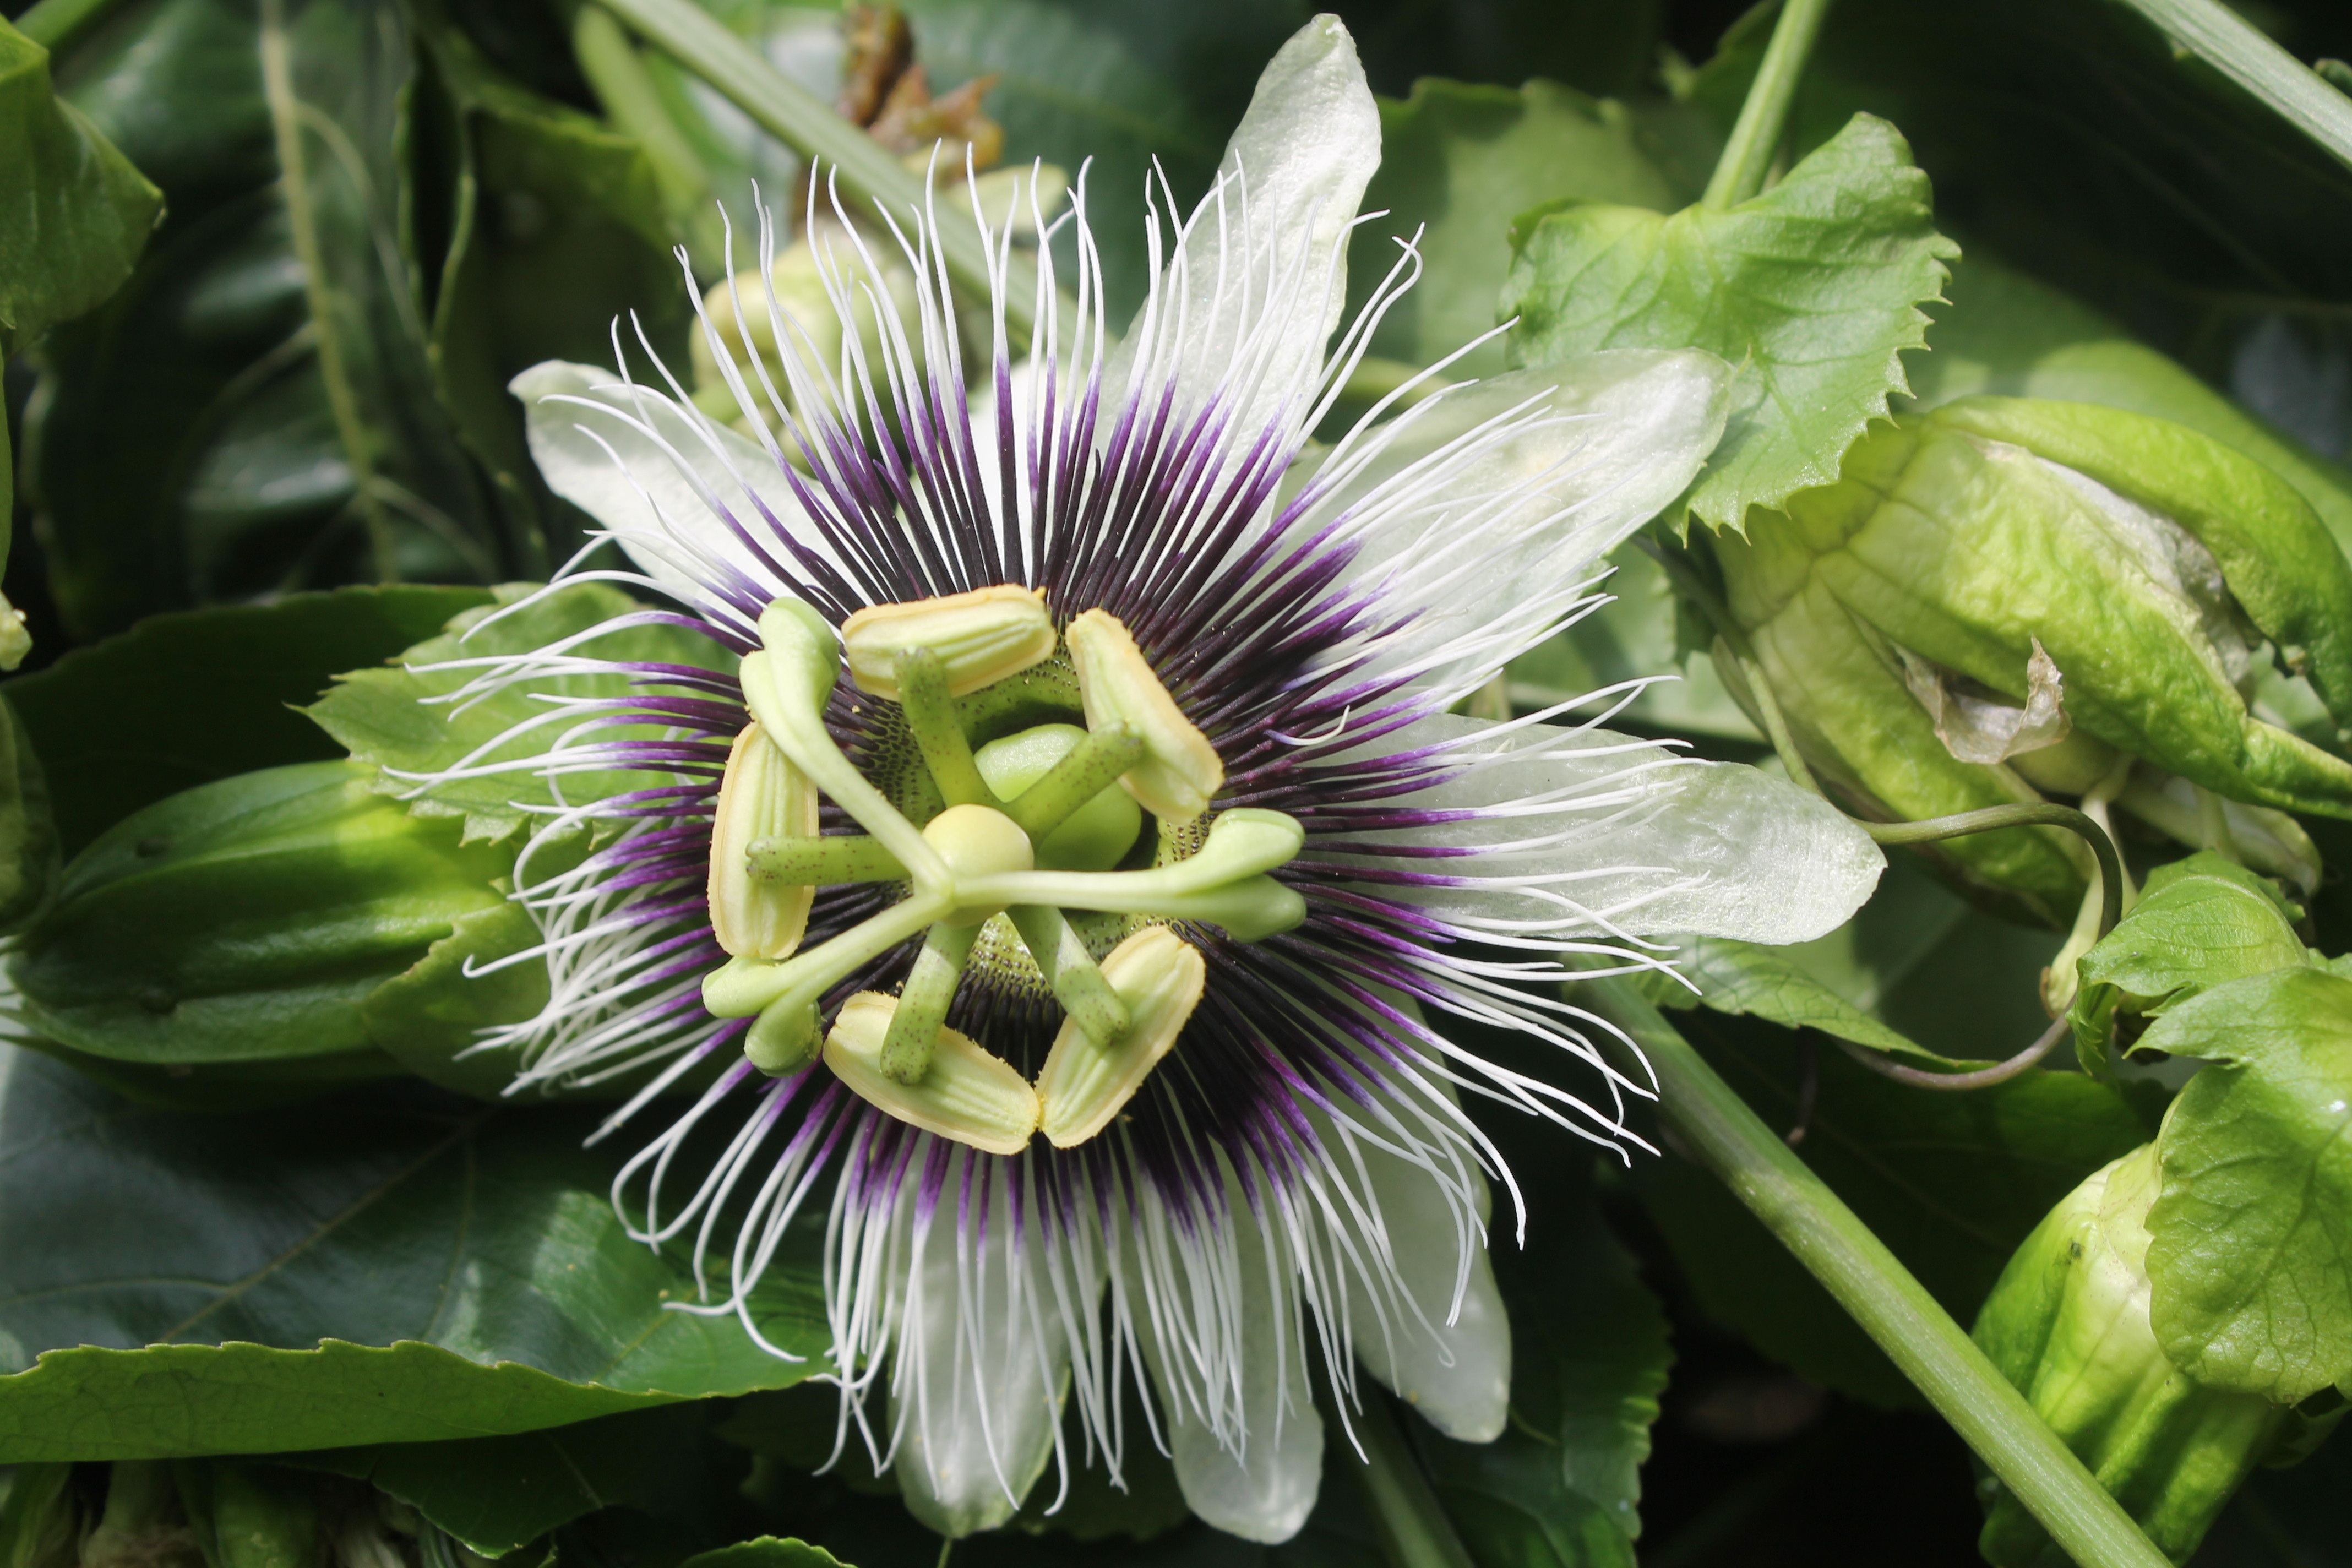
plant, flower, petal, floral, green, produce, botany, flora, passion flower, macro photography, flowering plant, land plant, passion flower family, purple passionflower, giant granadilla, passion fruit flower